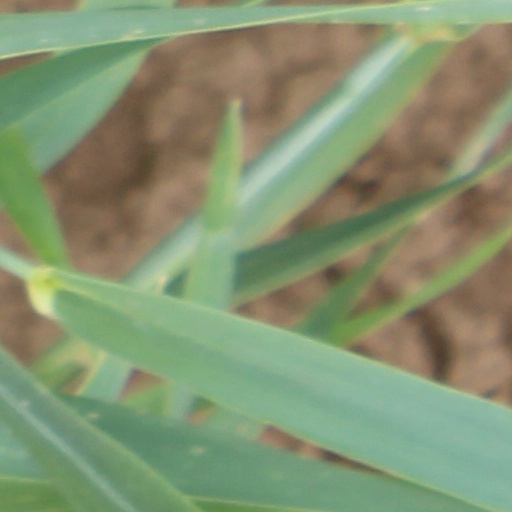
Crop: wheat